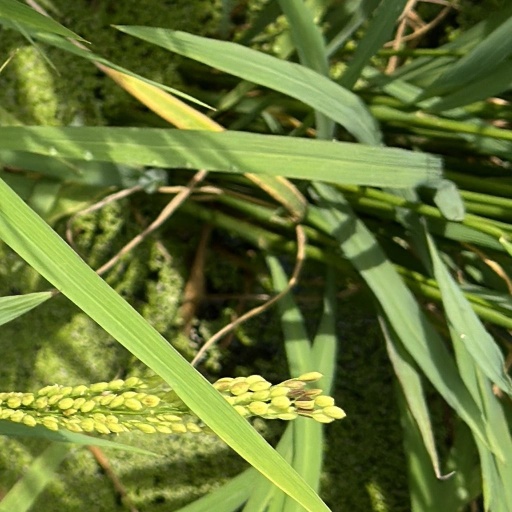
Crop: rice